Iris subbiflora

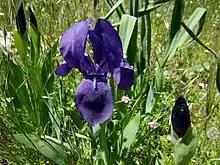
Seen in Sierra Blanquilla, Málaga in Spain

The Latin specific epithet "subbiflora" refers to 'subbiflorus' mostly two-flowered. This is because the plant occasionally, produces two flowers instead of the usual single flower. Although "Subbifera" would have been a seems to be a more appropriate specific name, as it sometimes produces flowering stems as different seasons (such as in spring and autumn).